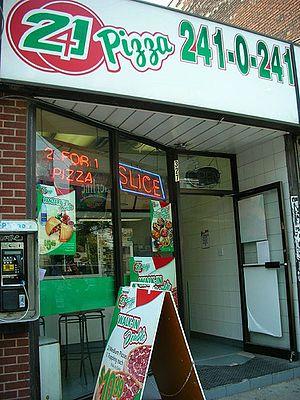
Un numéro personnalisé ou numéro de prestige ou numéro mnémonique est un numéro de téléphone local ou sans frais facilement mémorisable. Un tel numéro peut être utilisé très efficacement dans du matériel publicitaire et peut représenter un avantage concurrentiel important pour une entreprise.